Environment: real
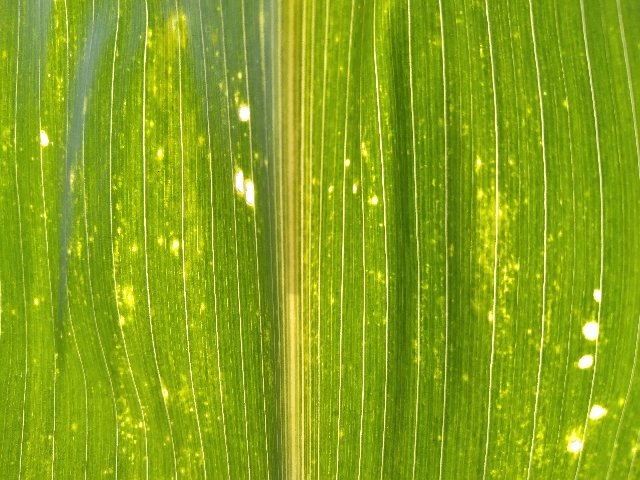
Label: lethal_necrosis